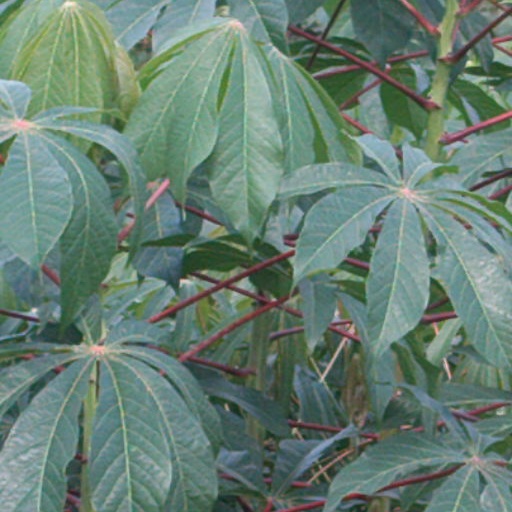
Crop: cassava